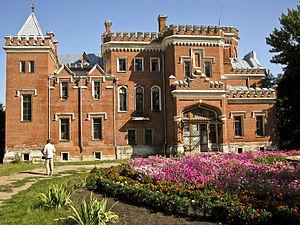
Eugénie Maximilianovna de Leuchtenberg, princesse de Leuchtenberg et princesse Romanovskaïa puis, par son mariage, princesse d'Oldenbourg, est née le 1ᵉʳ avril 1845 à Saint-Pétersbourg, en Russie, et décédée le 4 mai 1925 à Biarritz, en France. Issue de la maison de Beauharnais, c'est une princesse russe connue pour son implication dans les œuvres sociales.